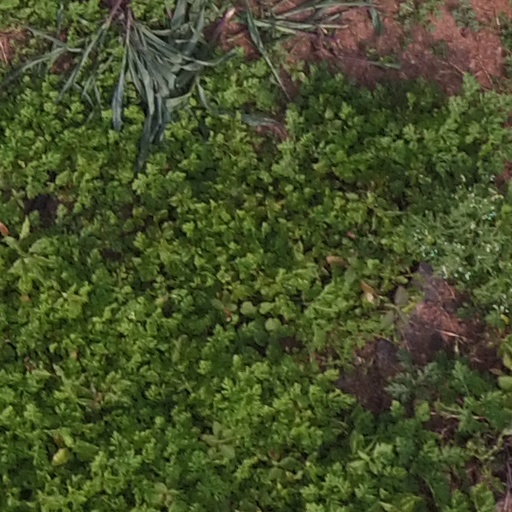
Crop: maize; corn